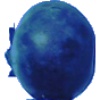
Label: Huckleberry 1